James Buchanan Duke

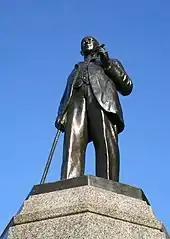
Statue of James B. Duke in front of the West Campus Quad, pictured in July 2008

In December 1924, Duke established The Duke Endowment, a $40 million trust fund (equivalent to $ in ), some of which was to go to Trinity College, which was renamed Duke University in honor of his father. The James B. Duke Library, the main campus library at Furman University, is also named for him because of his philanthropic relationship with the university.